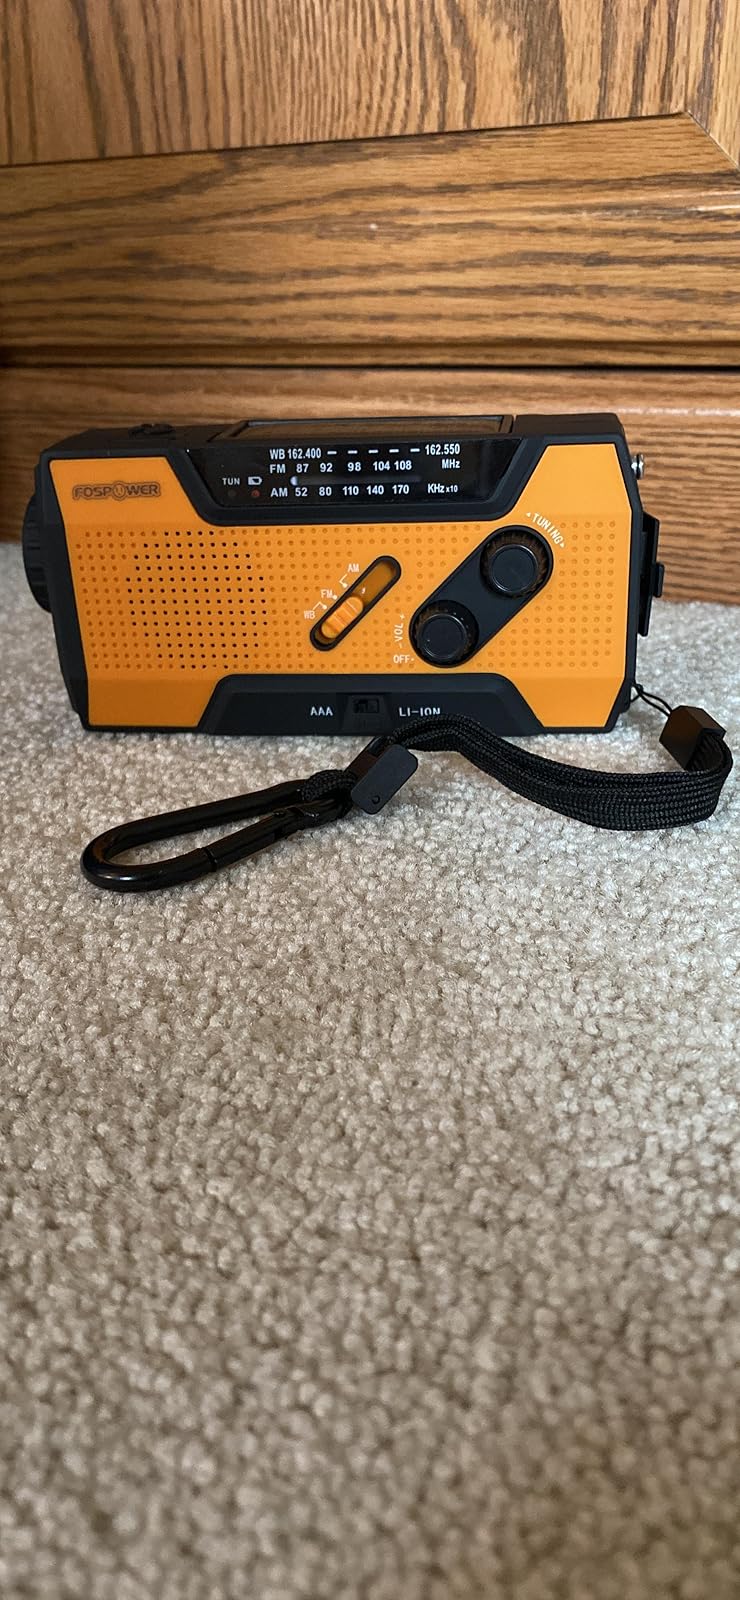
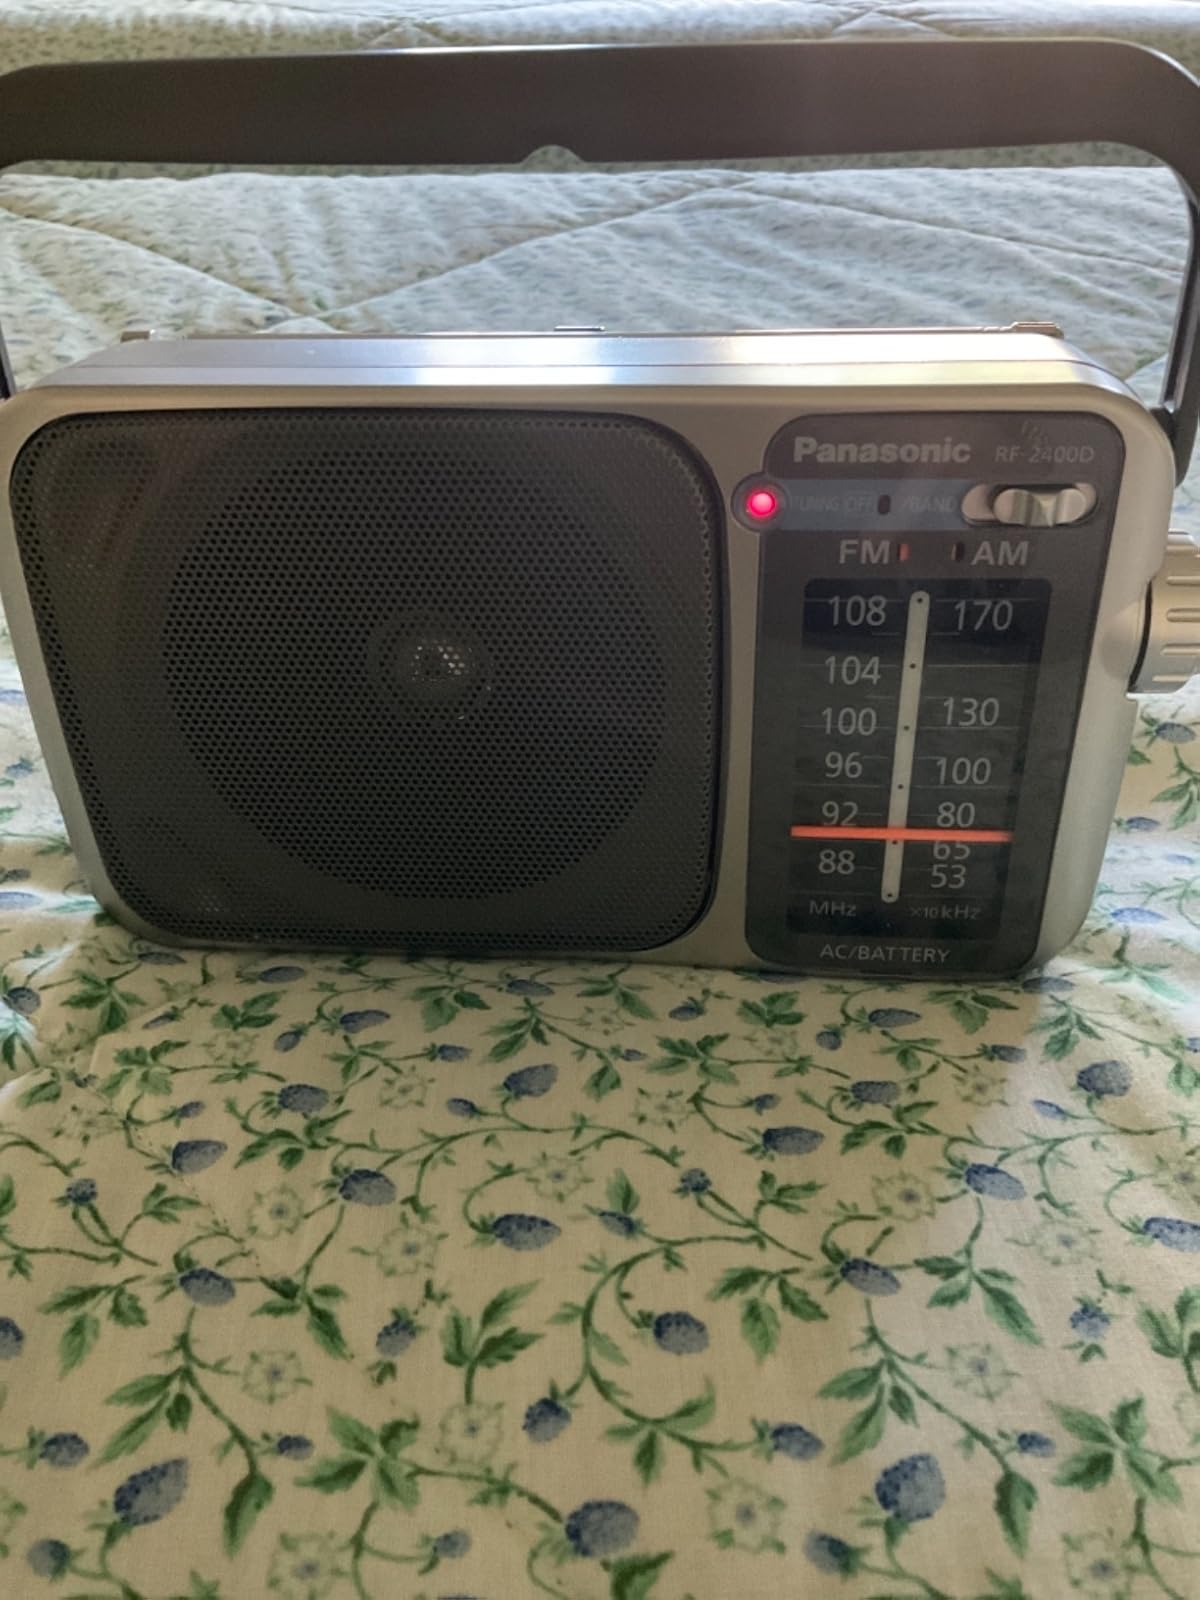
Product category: radio
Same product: no